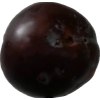
Label: plum